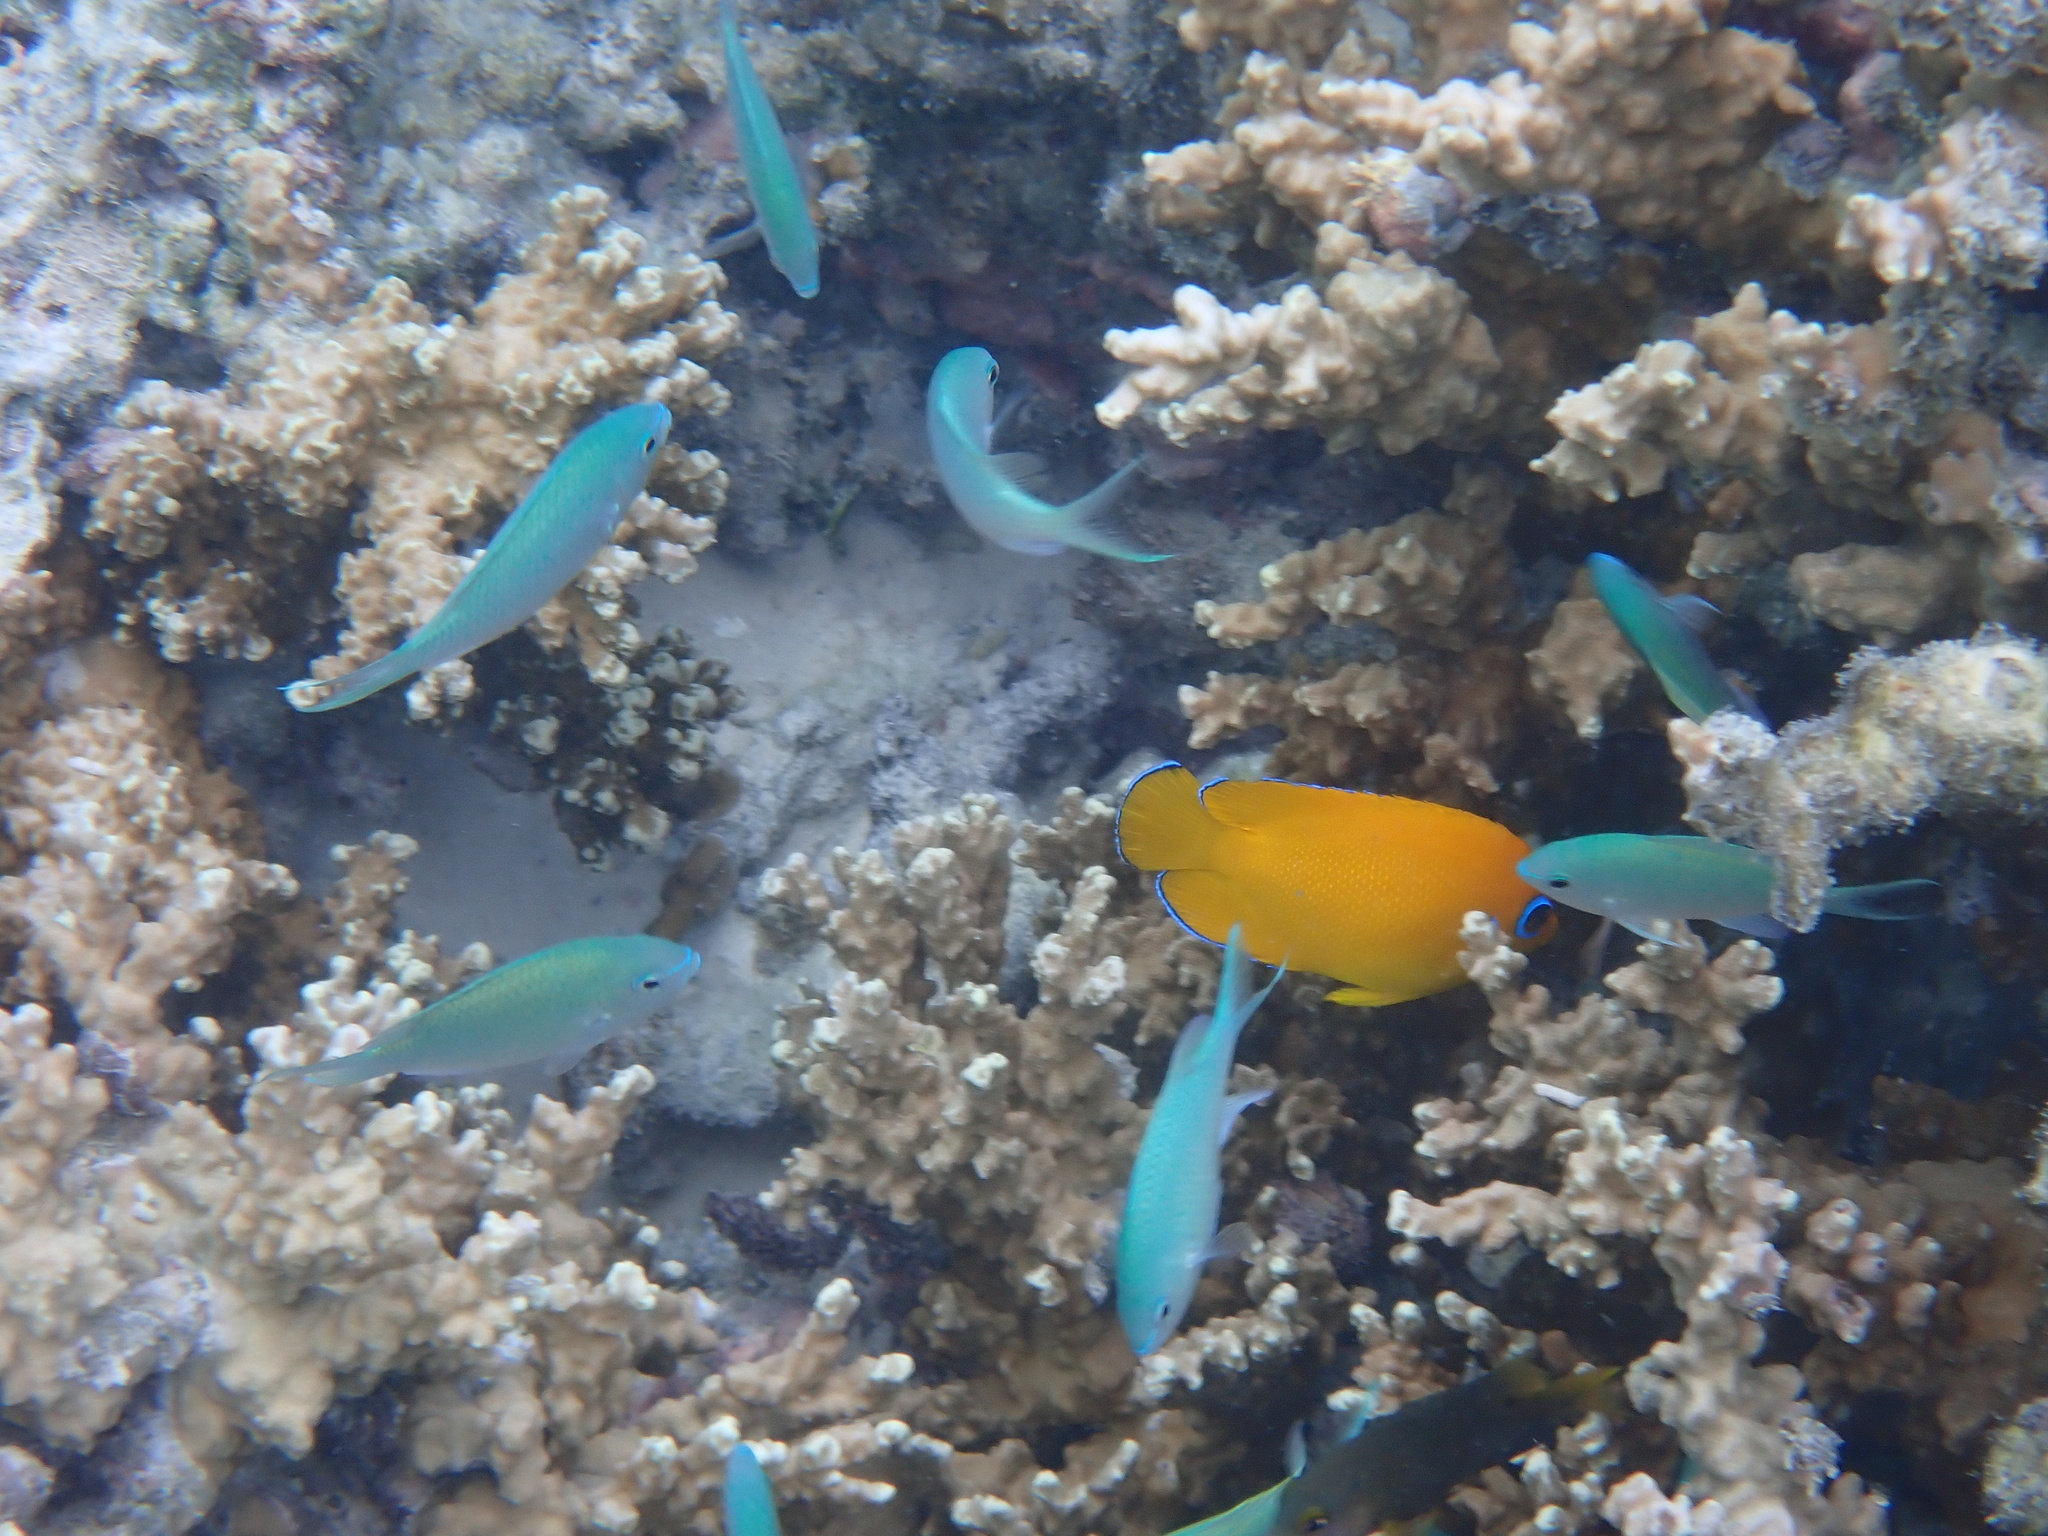
Chromis viridis (Blue-green Chromis)